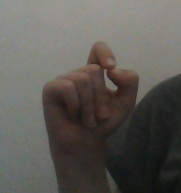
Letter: fa